Jorge Urrutia Galicia

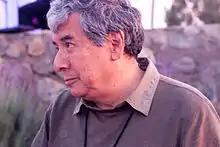
At LATIN 2016

Jorge Urrutia Galicia is a Mexican mathematician and computer scientist in the Institute of Mathematics of the National Autonomous University of Mexico (UNAM). His research primarily concerns discrete and computational geometry.